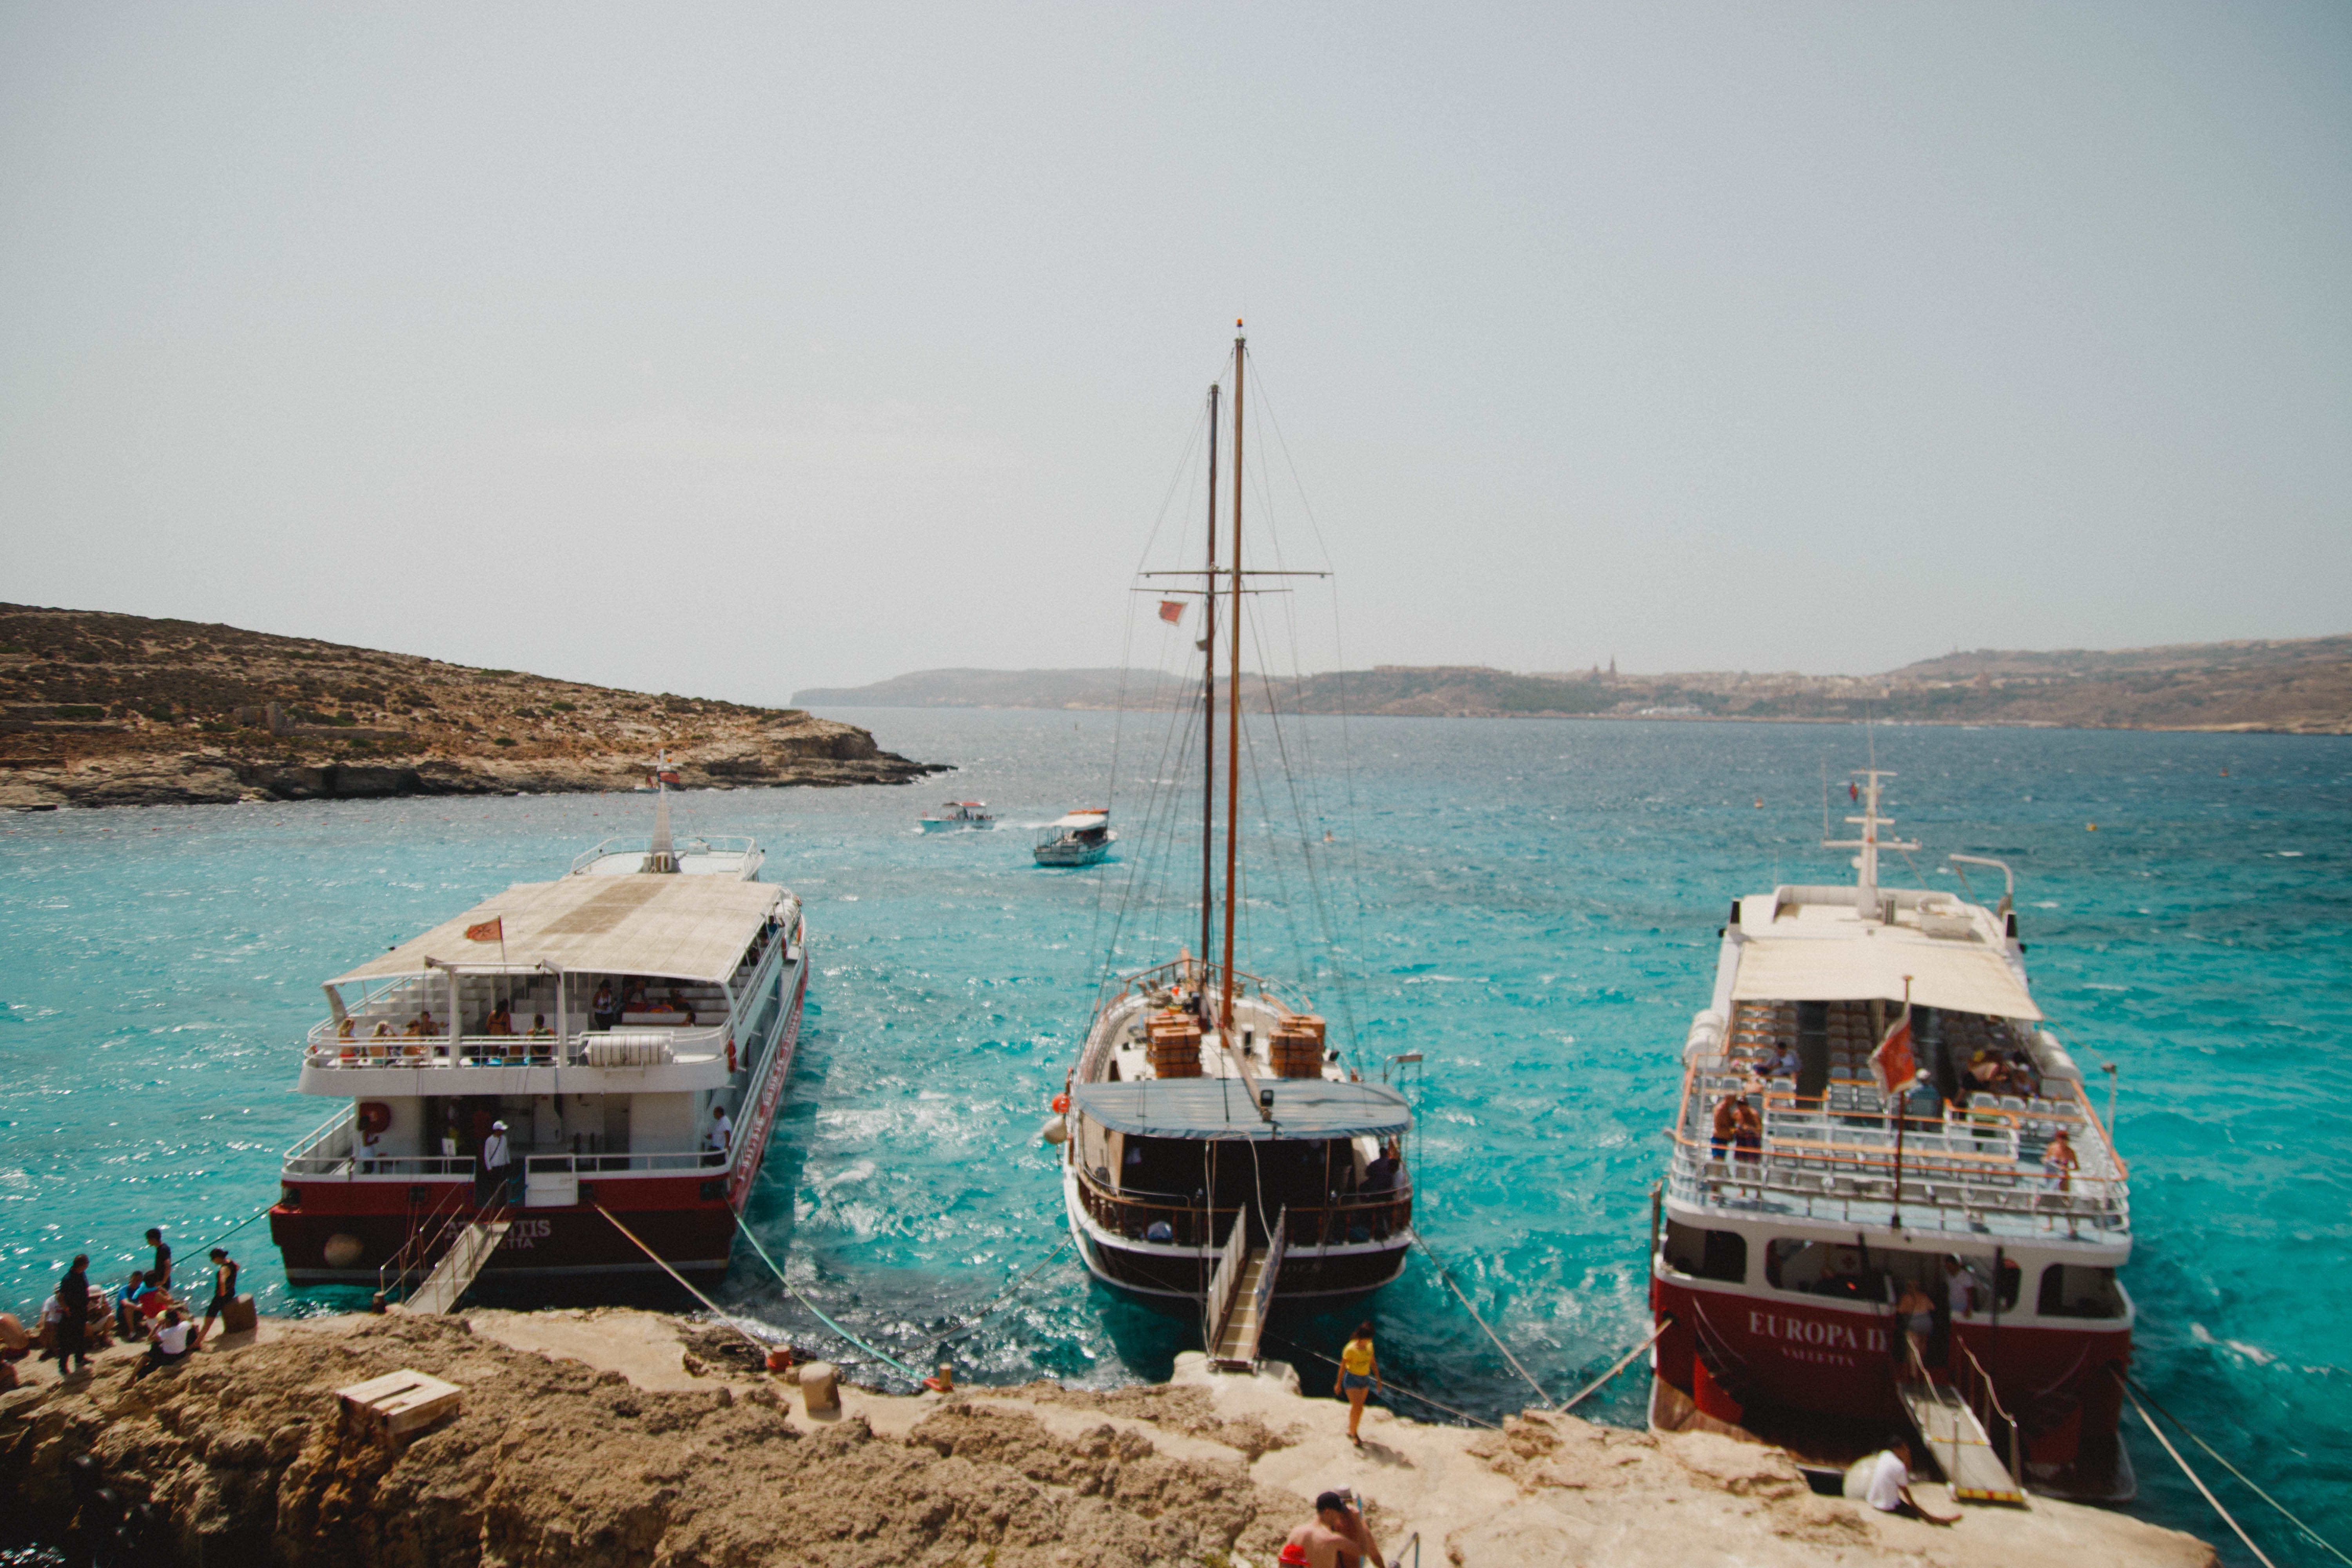
sea, body of water, water, sky, coastal and oceanic landforms, water transportation, boat, ocean, coast, watercraft, fishing vessel, horizon, vacation, tourism, boating, recreation, bay, harbor, ferry, calm, ship, channel, port, wave